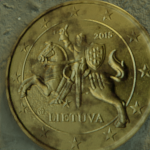
Coin value: 10cents
Country: lt
Edition: standard